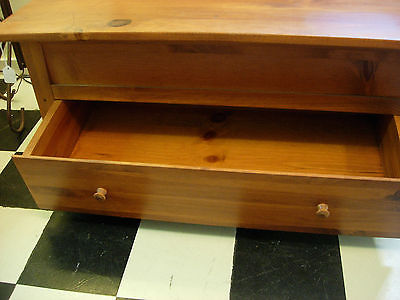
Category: table